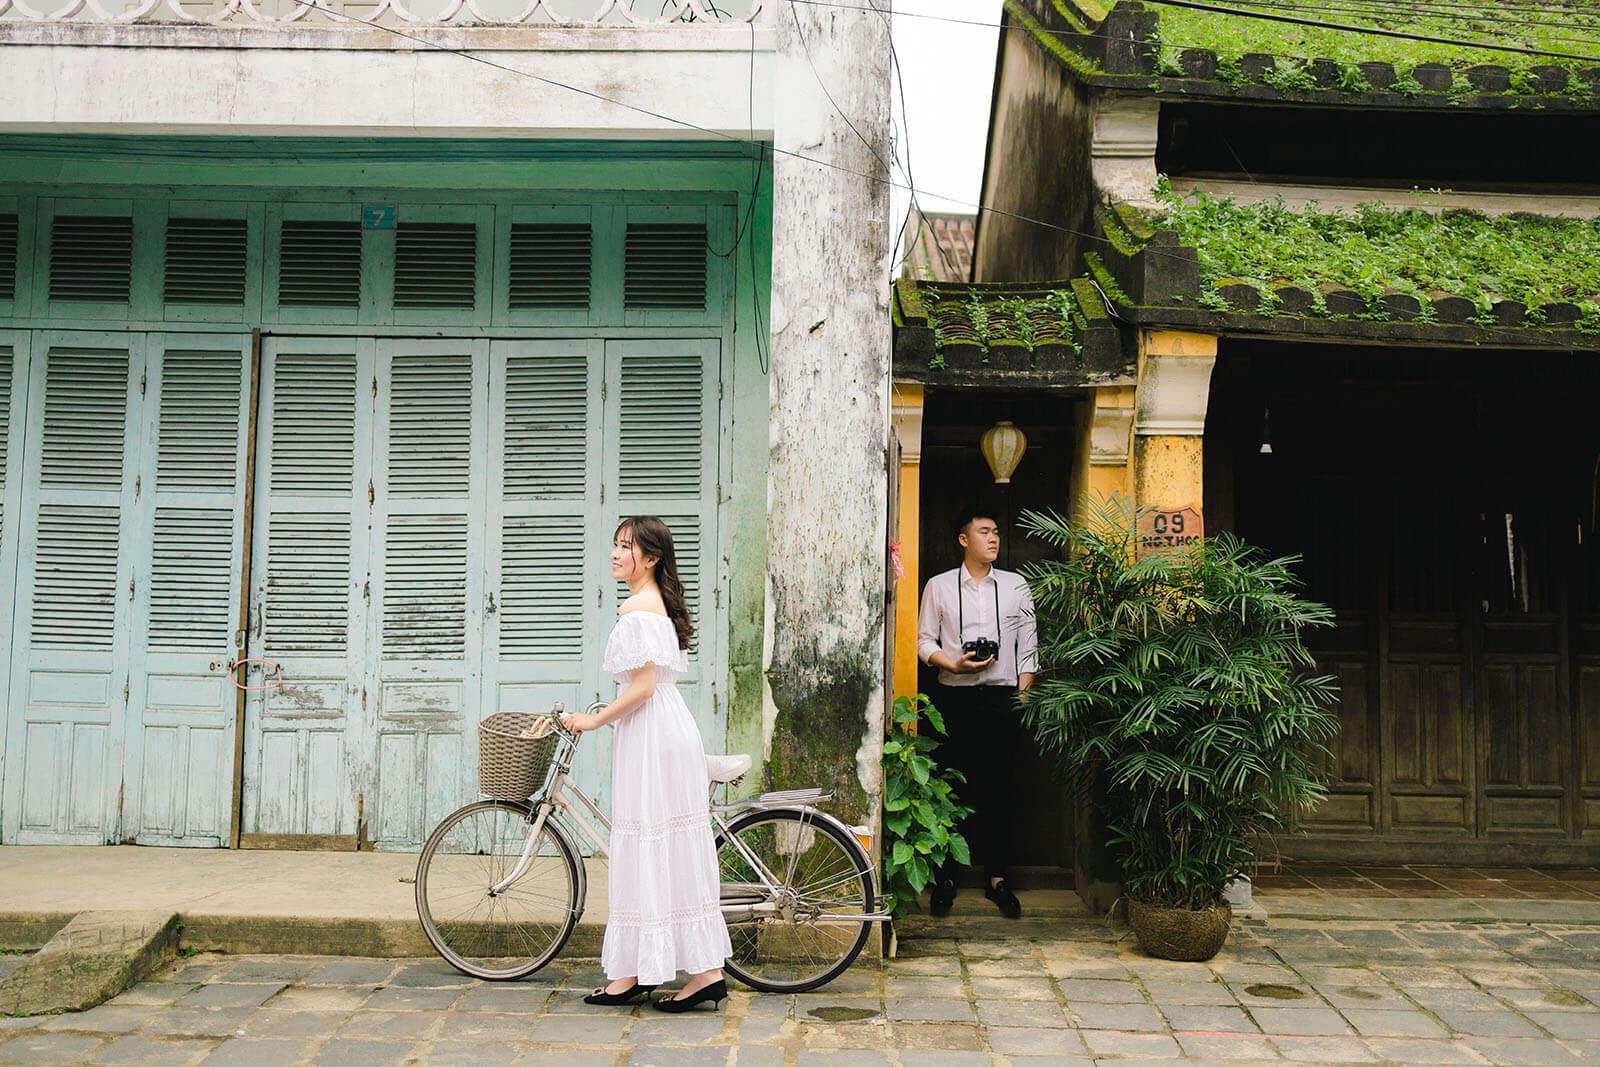
cô gái mặc đầm trắng đang dắt một chiếc xe đạp